Richard Cluever House

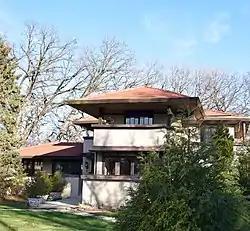

The Richard Cluever House is a historic house at 601 1st Avenue in Maywood, Illinois. Built in 1913–14, the house was designed by noted Prairie School architect John S. Van Bergen. Van Bergen worked for Frank Lloyd Wright before starting his own practice, and like many of his early designs, the Cluever House closely resembles Wright's work. The house features many verandas and balconies and rows of casement windows, providing views of the nearby Des Plaines River. Landscape architect Jens Jensen designed the house's surroundings, which include a garden between the house and the river.